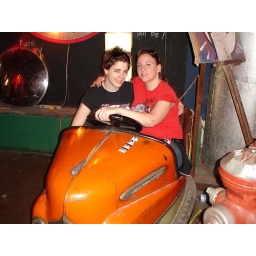
The Clobb-Hers in a bumper car, eating corn dogs and loving life